Harrison County, Indiana

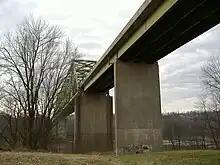
The Matthew E Welsh Bridge

The Matthew E. Welsh Bridge was completed in 1966 in Mauckport, to connect Harrison County with neighboring Meade County in Kentucky. This is the only bridge over the Ohio River between Tell City and New Albany. In 1969 Samuel Hays donated the Hayswood Nature Reserve to the county. It was developed in 1973 by the Harrison County Park Board by adding public facilities to the western part of the preserve. It is the second largest nature reserve in the county.